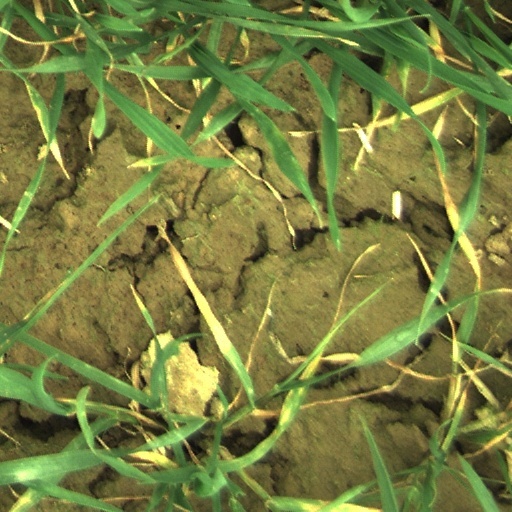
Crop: wheat